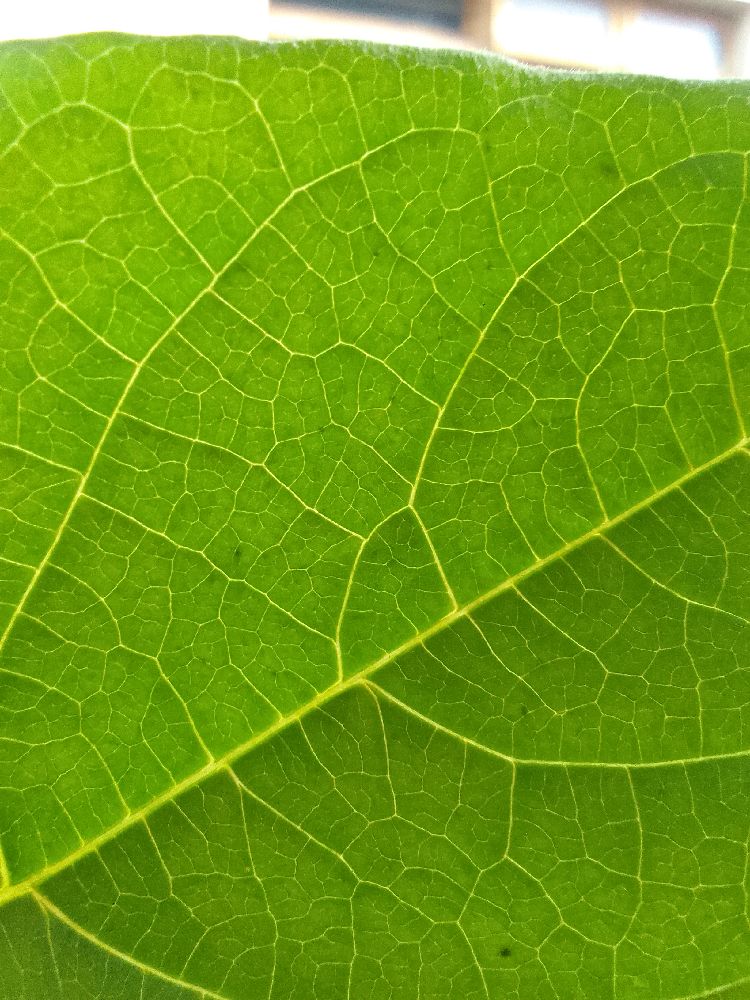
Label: healthy